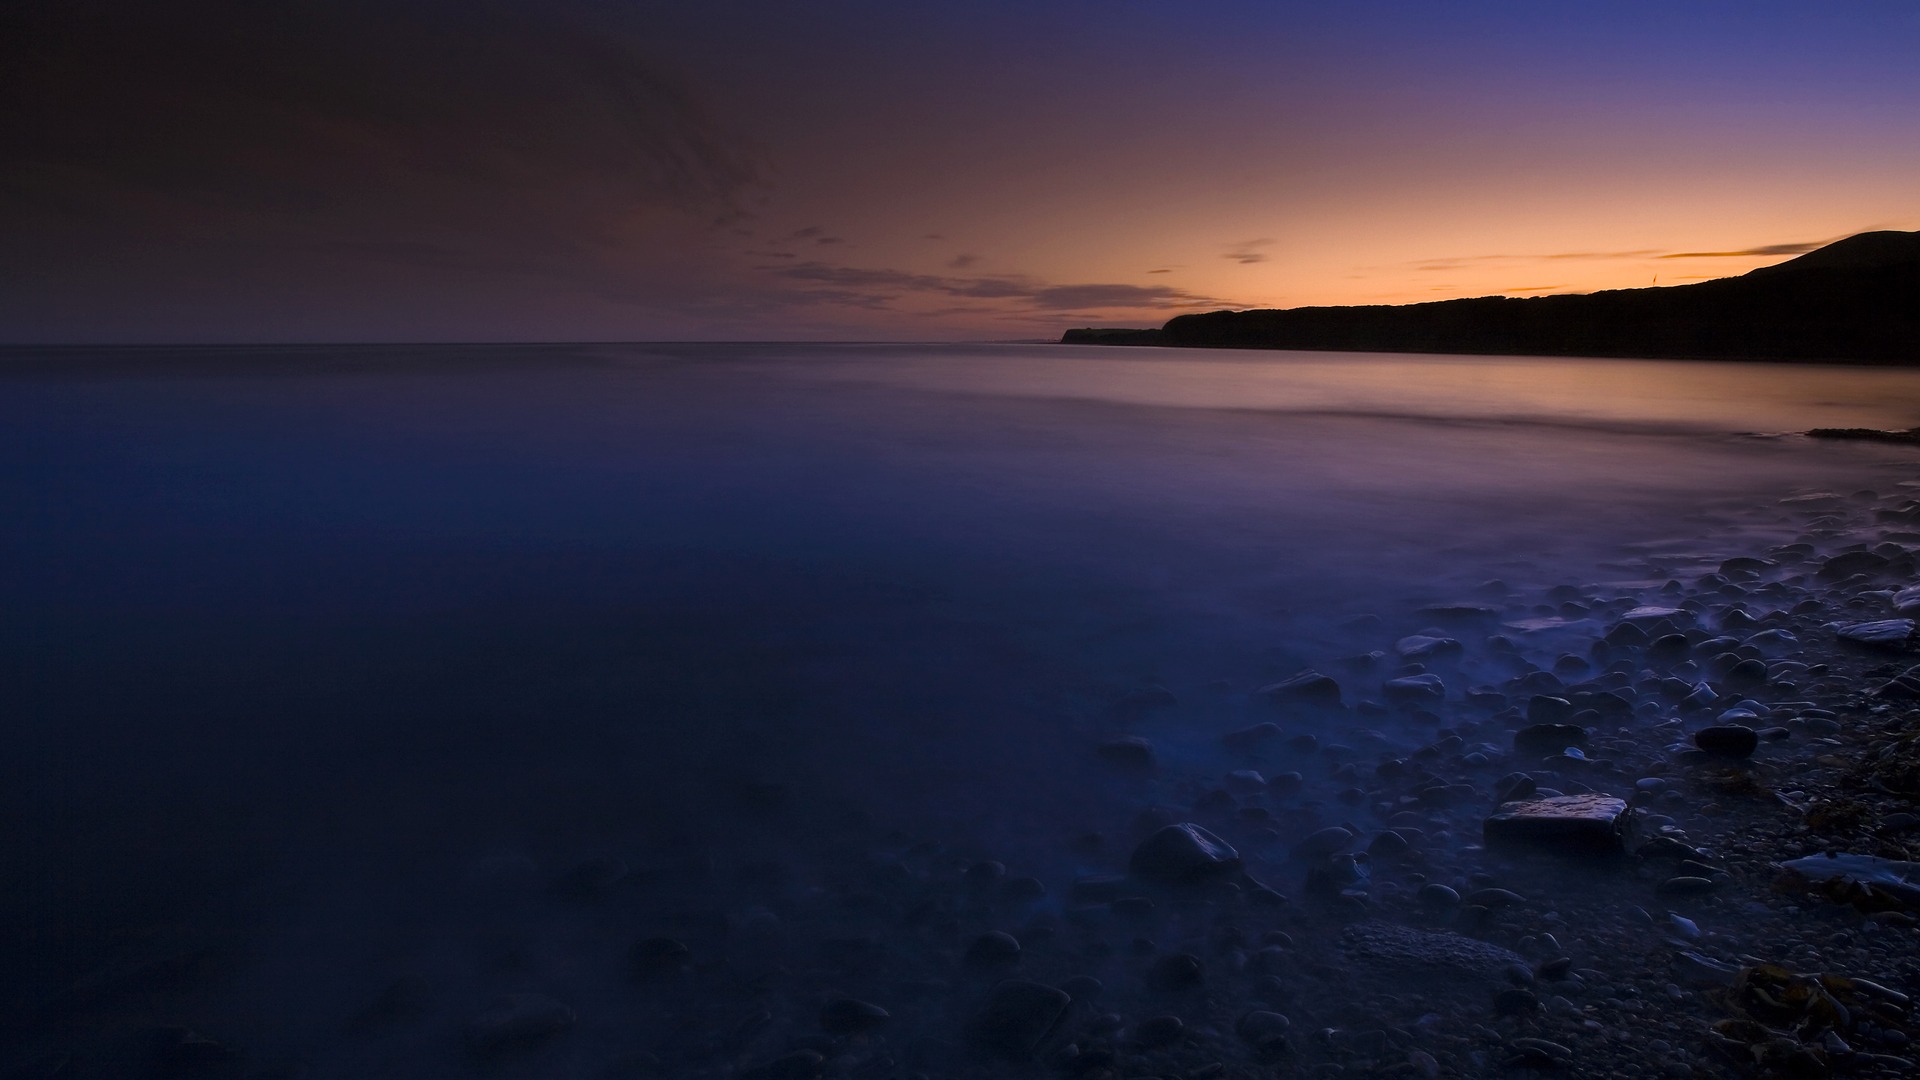
beach, sea, coast, ocean, horizon, cloud, sunrise, sunset, sunlight, morning, shore, wave, dawn, dusk, evening, reflection, bay, moonlight, body of water, evening glow, wind wave